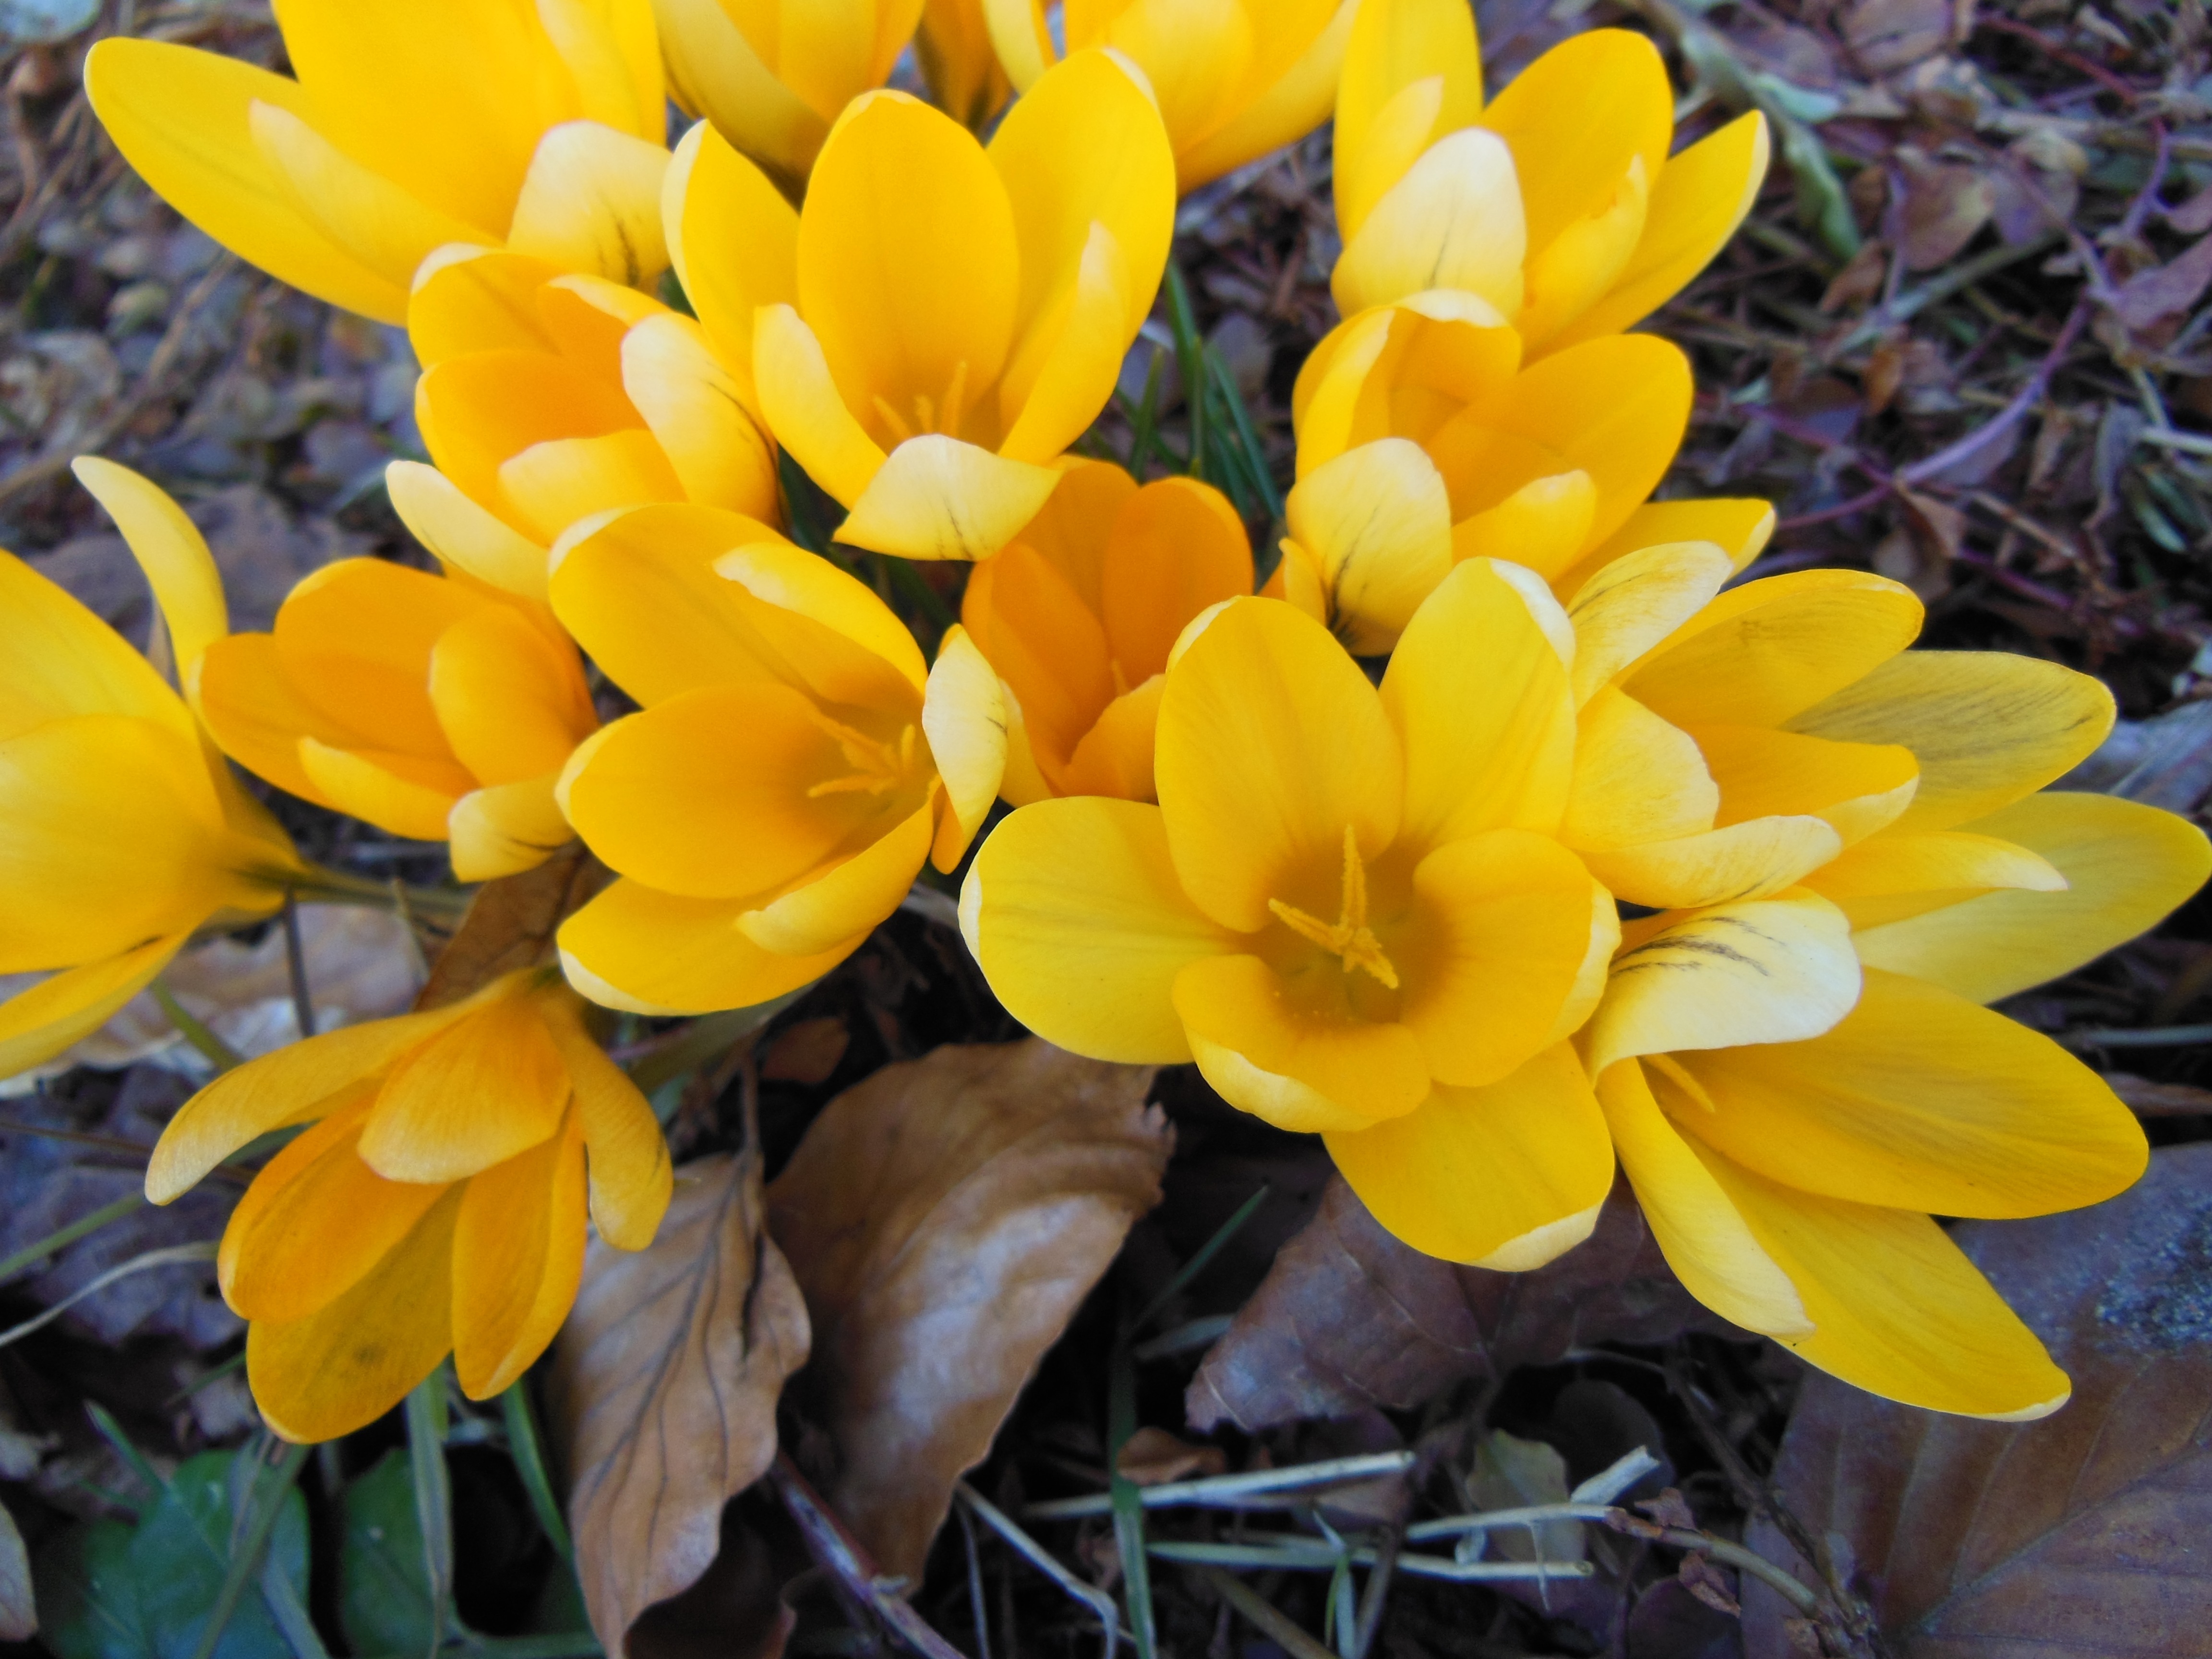
plant, flower, petal, natural, brown, botany, yellow, flora, wildflower, flowers, close up, background, bulbs, denmark, beautiful, crocus, macro photography, flowering plant, harbingers of spring, yellow crocus, land plant, dark yellow, easter color, withered foliage